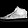
Label: Sneaker